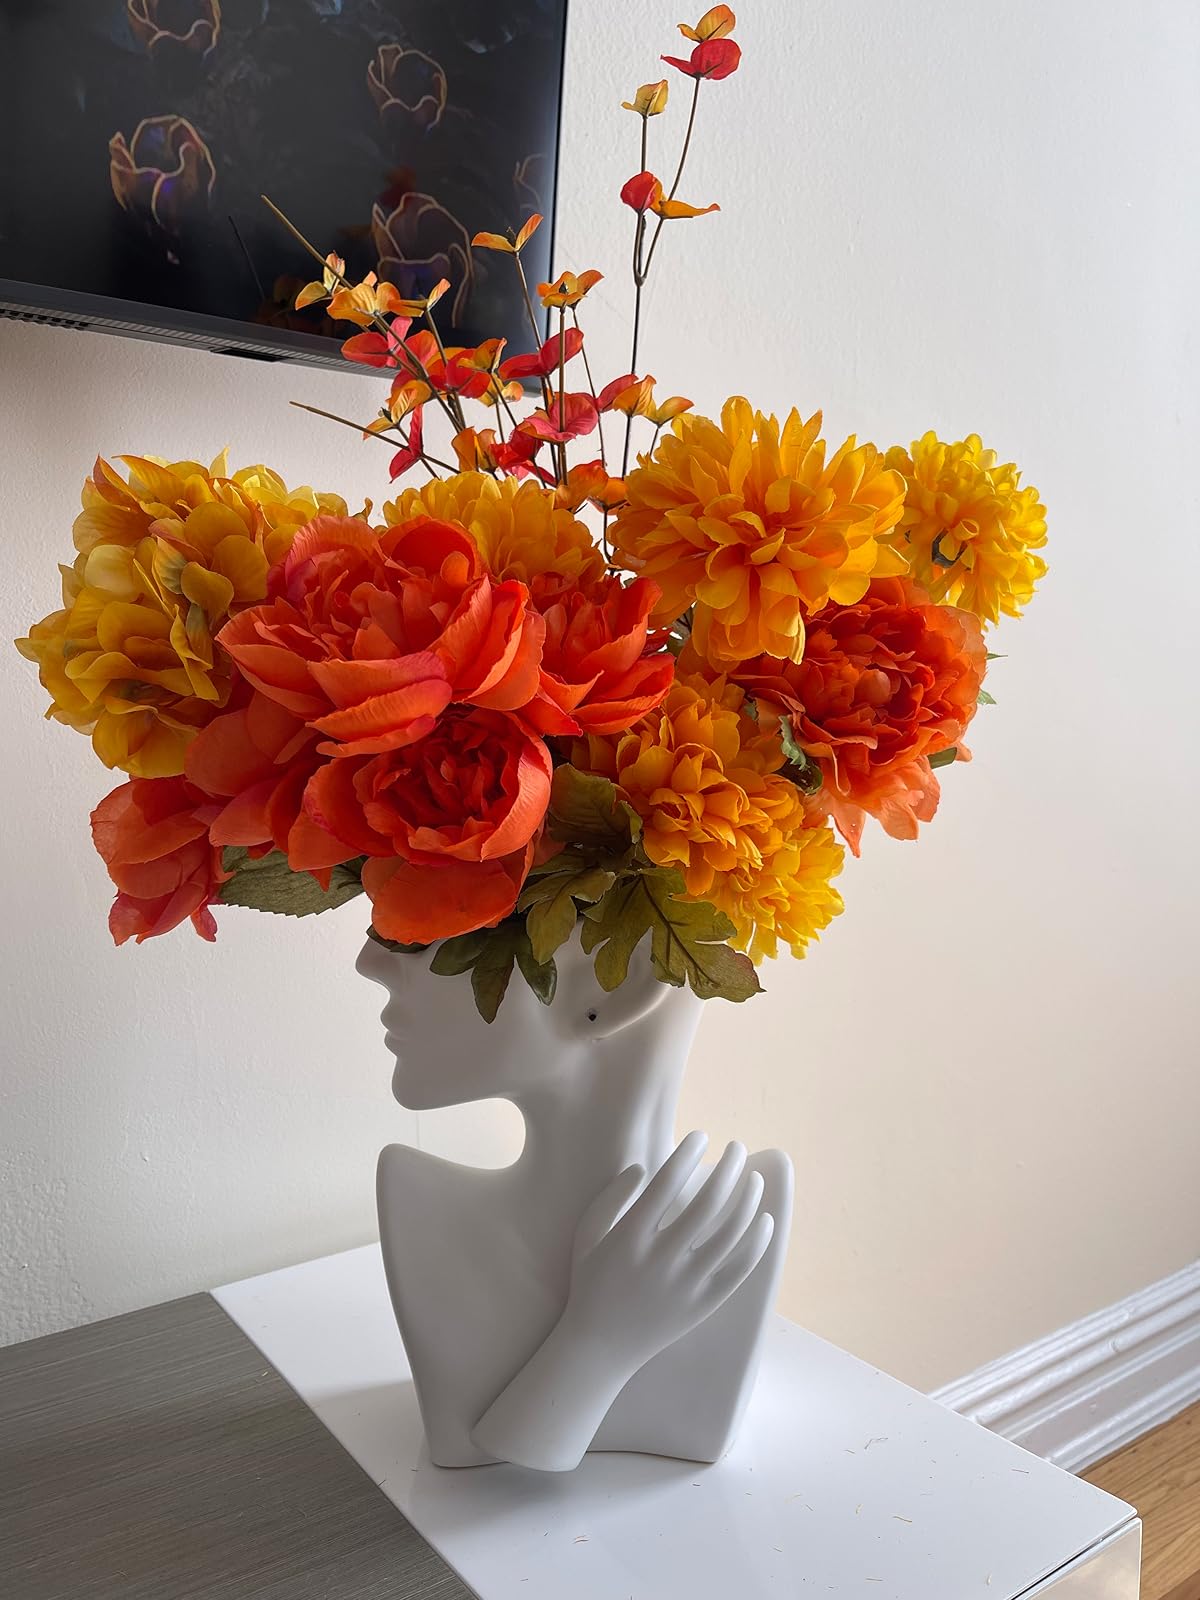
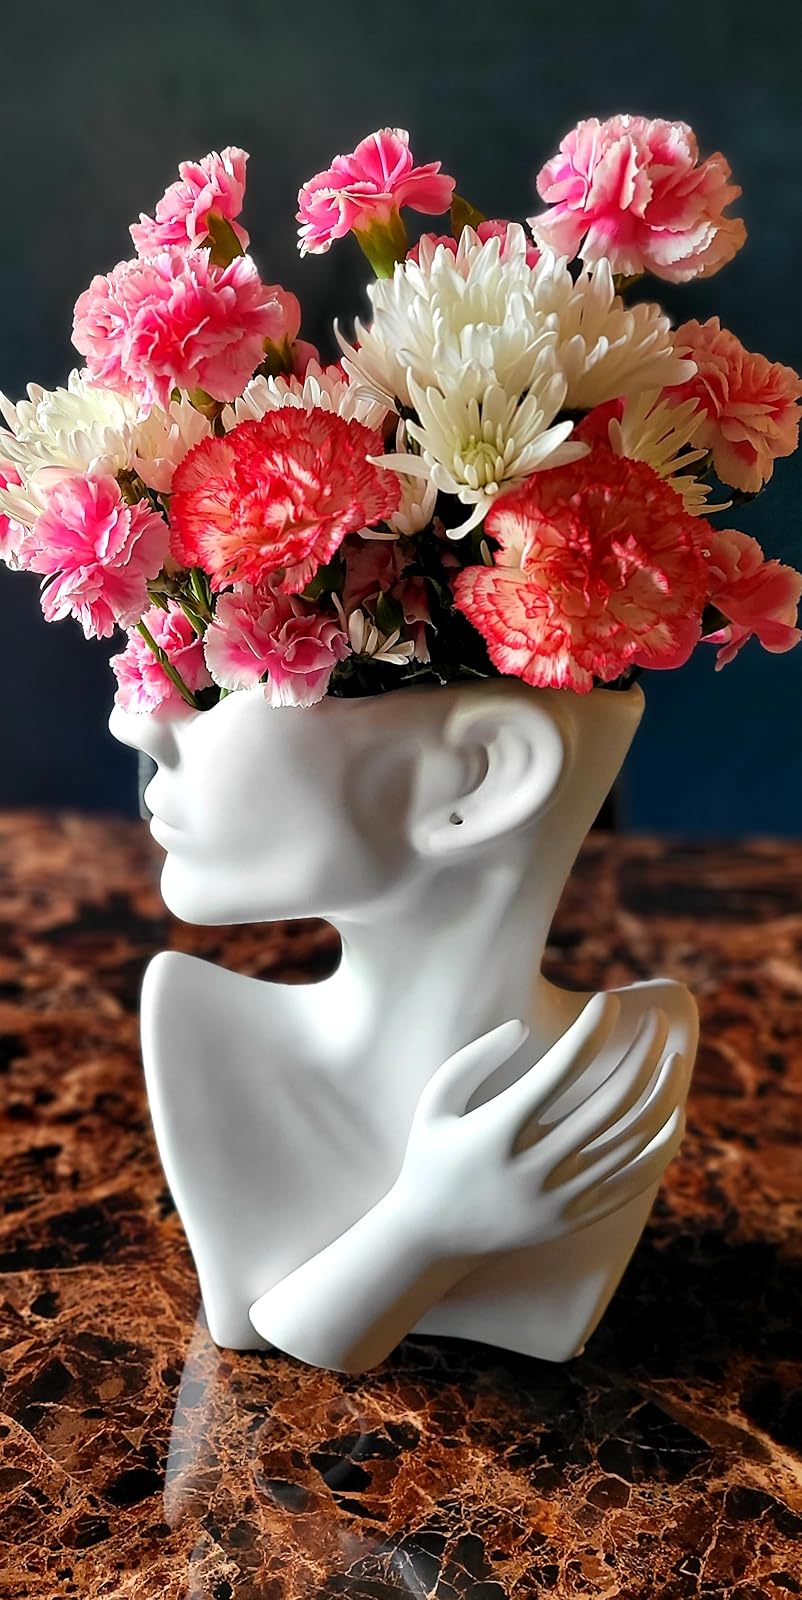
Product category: vase
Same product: yes